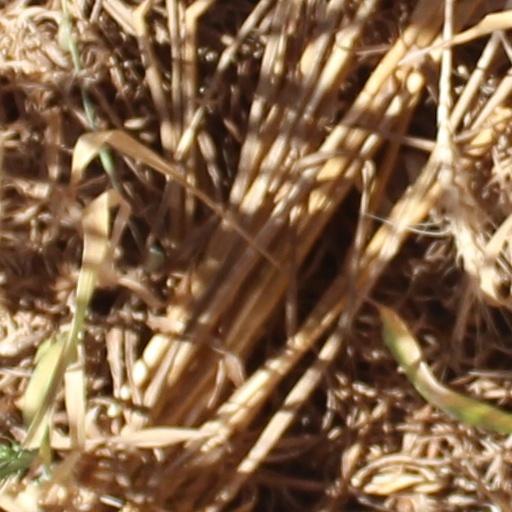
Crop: wheat